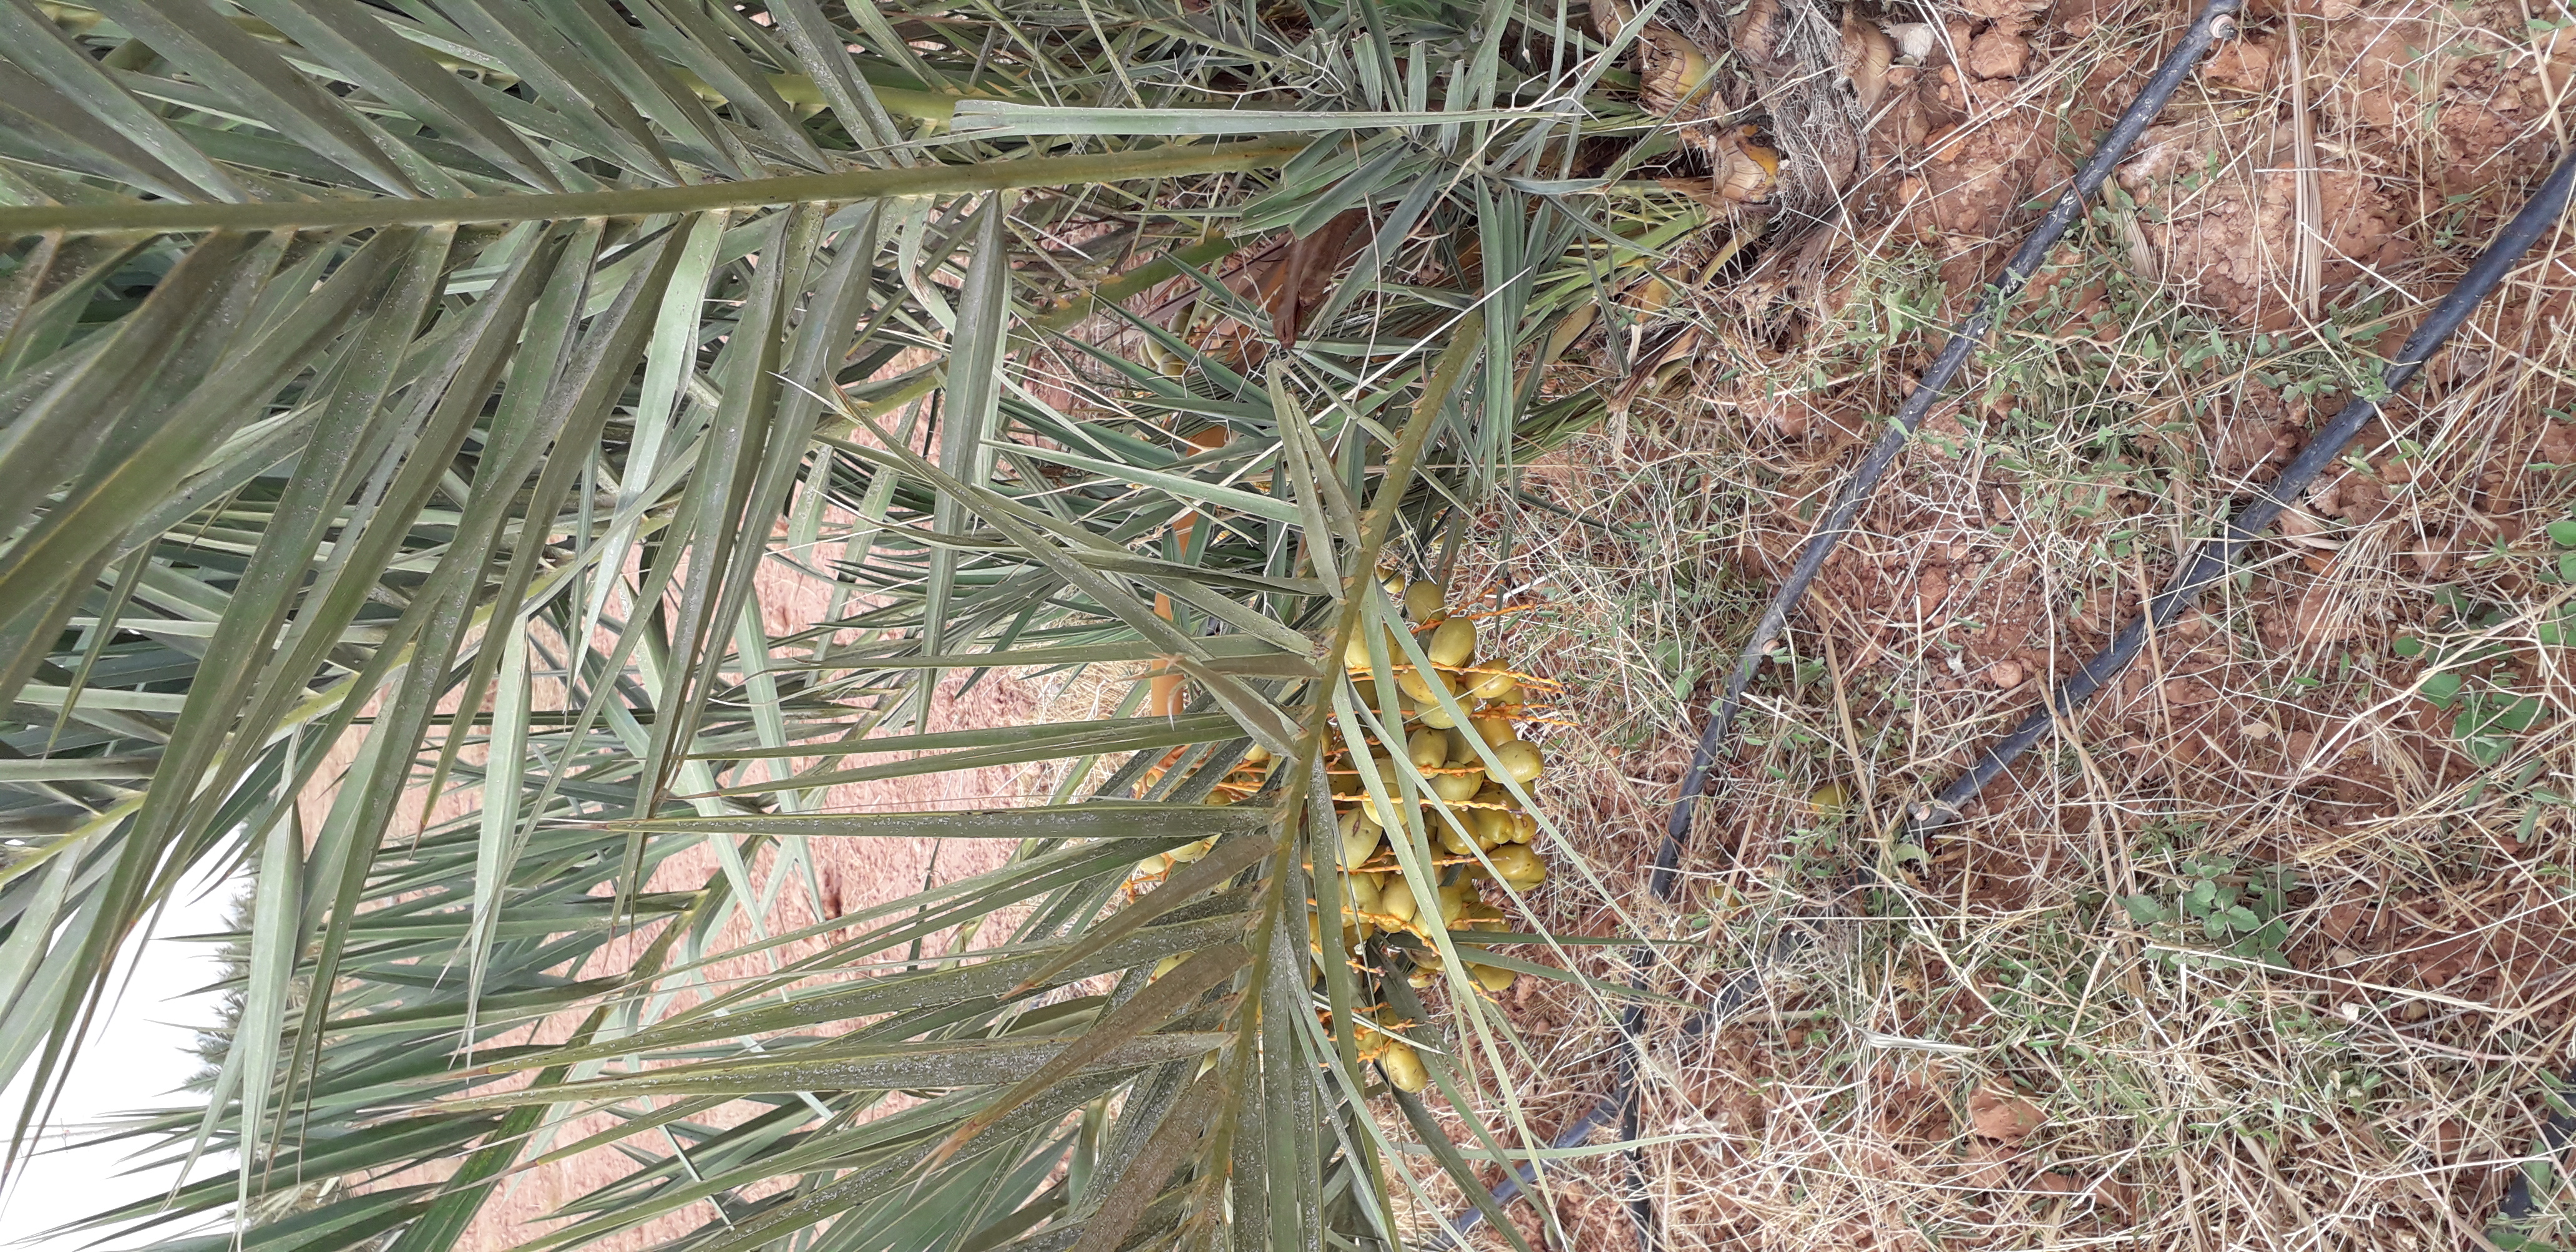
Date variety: Boufagous